Japanese sandfish

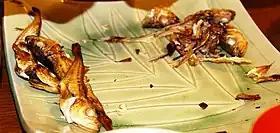
Dried "himono" or stockfish of hatahata

The fish lacks scale, has few small bones, and the spine separates easily from the flesh, so that they are usually poached or broiled whole, or just with the head off. If the fish is fresh, snapping the bone at the base of the tail beforehand, will make it easier for the spine to come off easily after broiling.